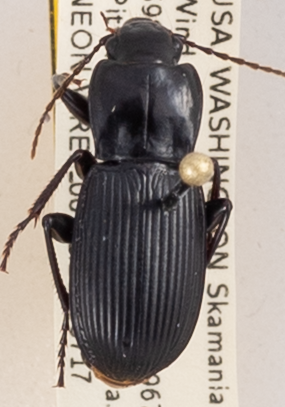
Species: Pterostichus herculaneus
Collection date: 2018-07-17
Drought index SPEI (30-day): -1.038
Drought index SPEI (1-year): -0.39
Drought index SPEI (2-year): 0.662